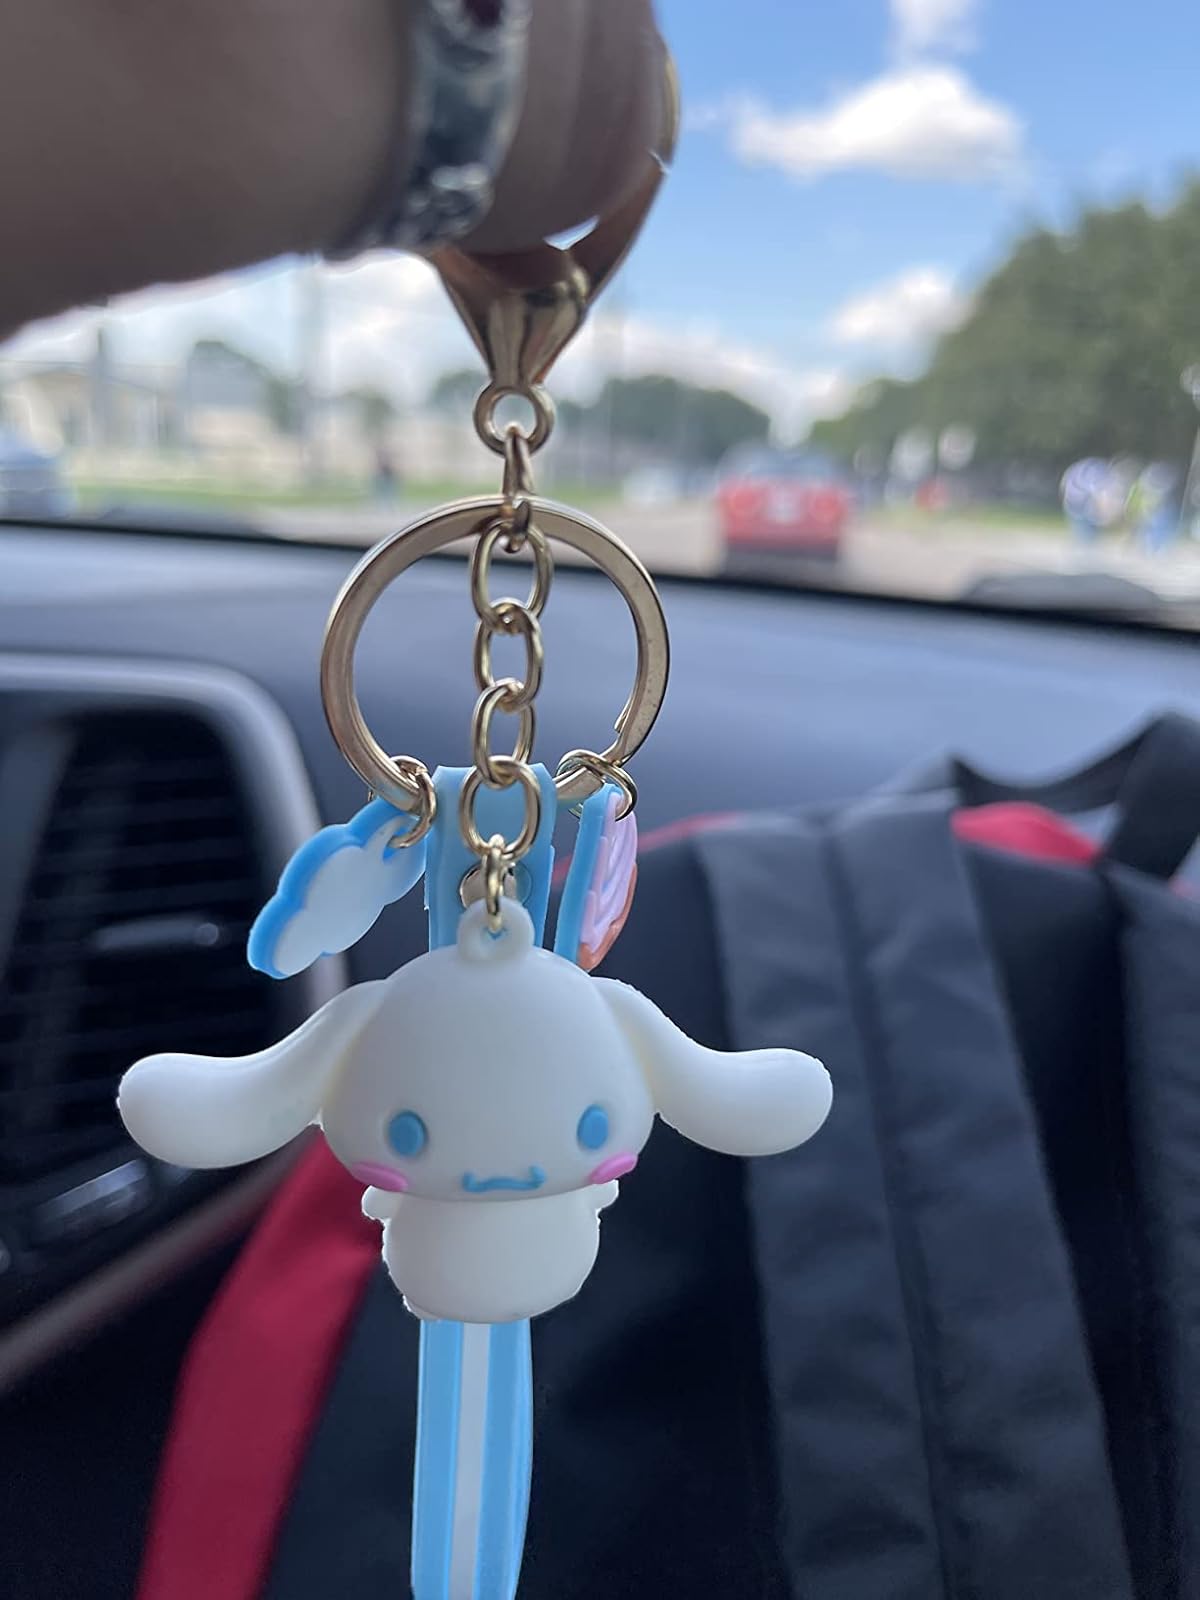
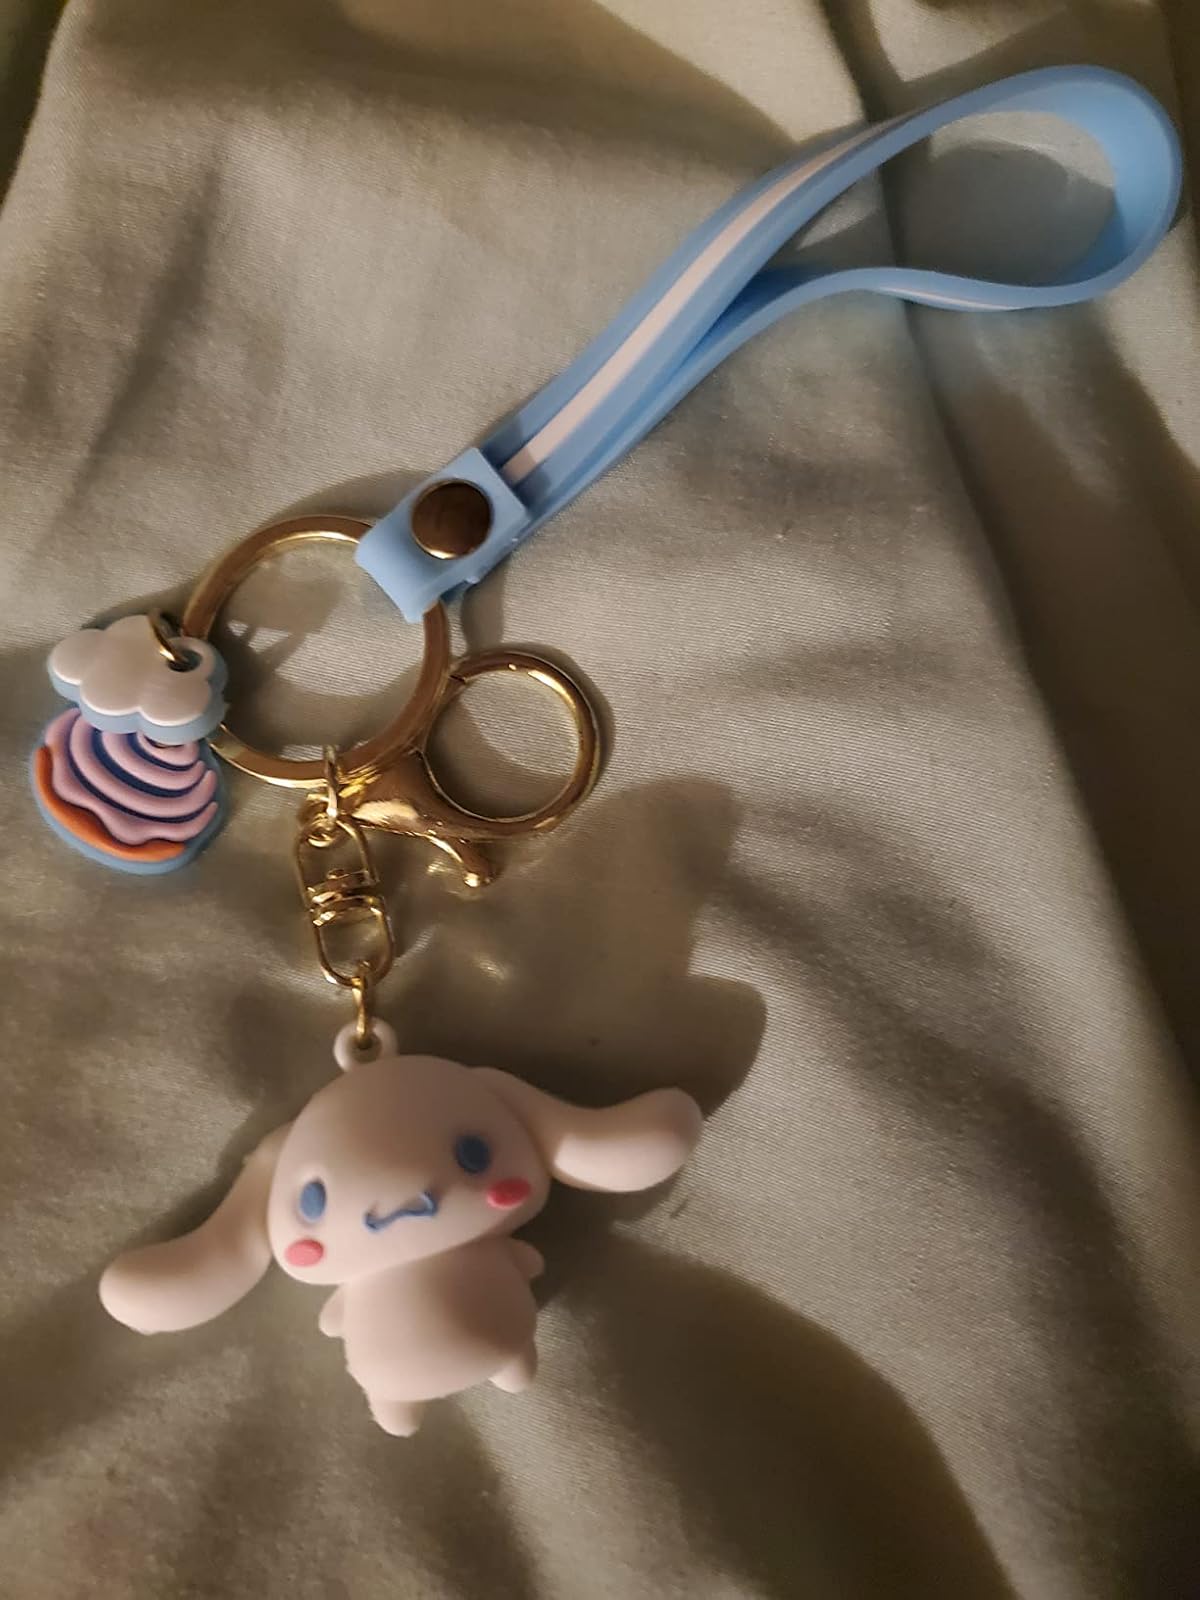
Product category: accessories_keychain
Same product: yes